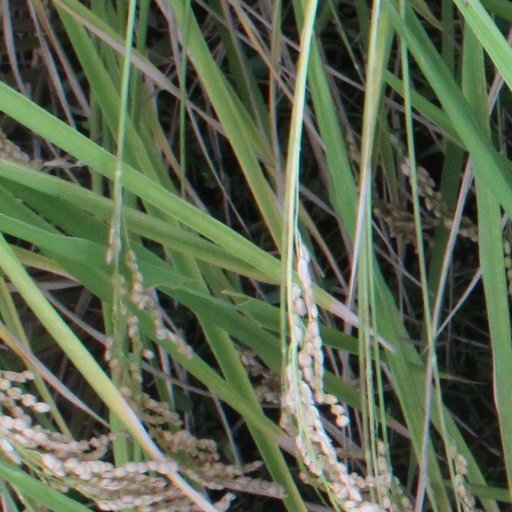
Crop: rice